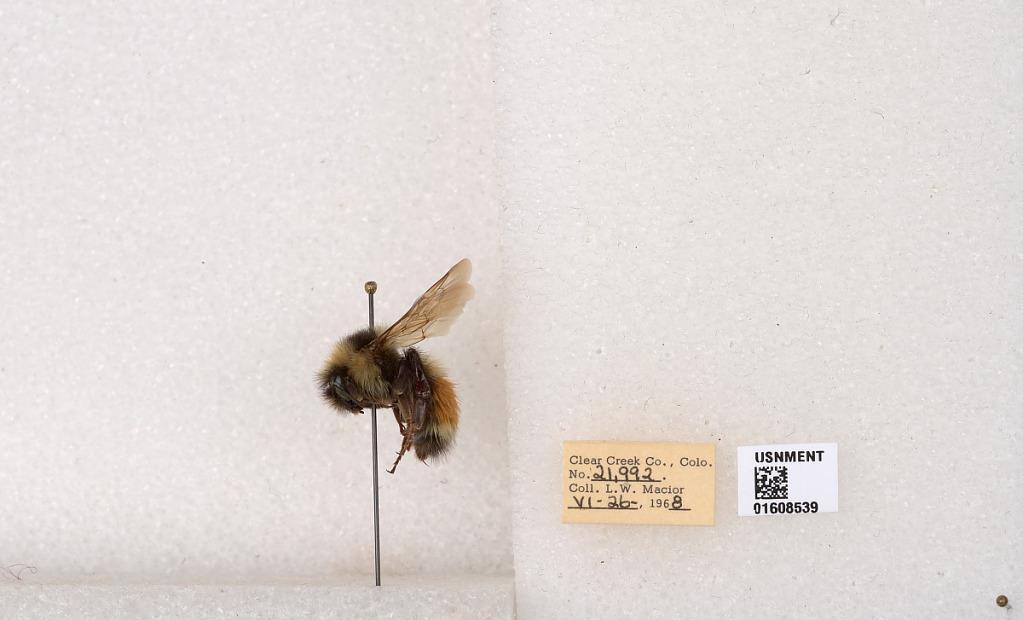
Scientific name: Bombus (Pyrobombus) sylvicola Kirby
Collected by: L. Macior
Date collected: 1968-6-26
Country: United States
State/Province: Colorado
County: Clear Creek
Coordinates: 39.6891, -105.644